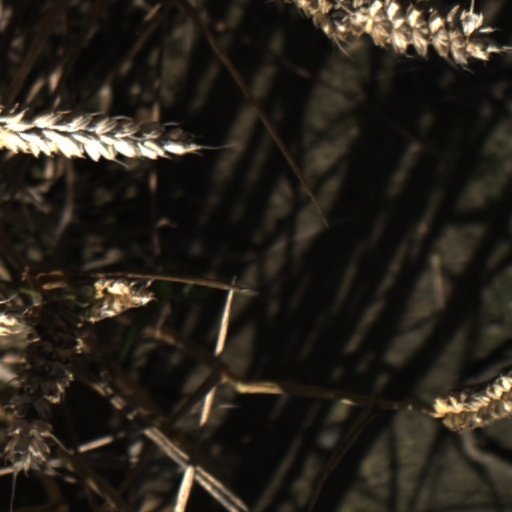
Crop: wheat